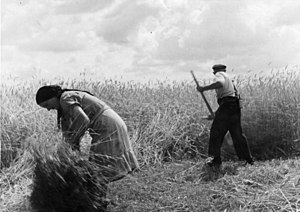
Mejer / Håndmejning
En mejer mejer rug med en le i Tyskland i 1949
En mejer er et landbrugsredskab, der skærer afgrøder af ved høst, når de er modne.